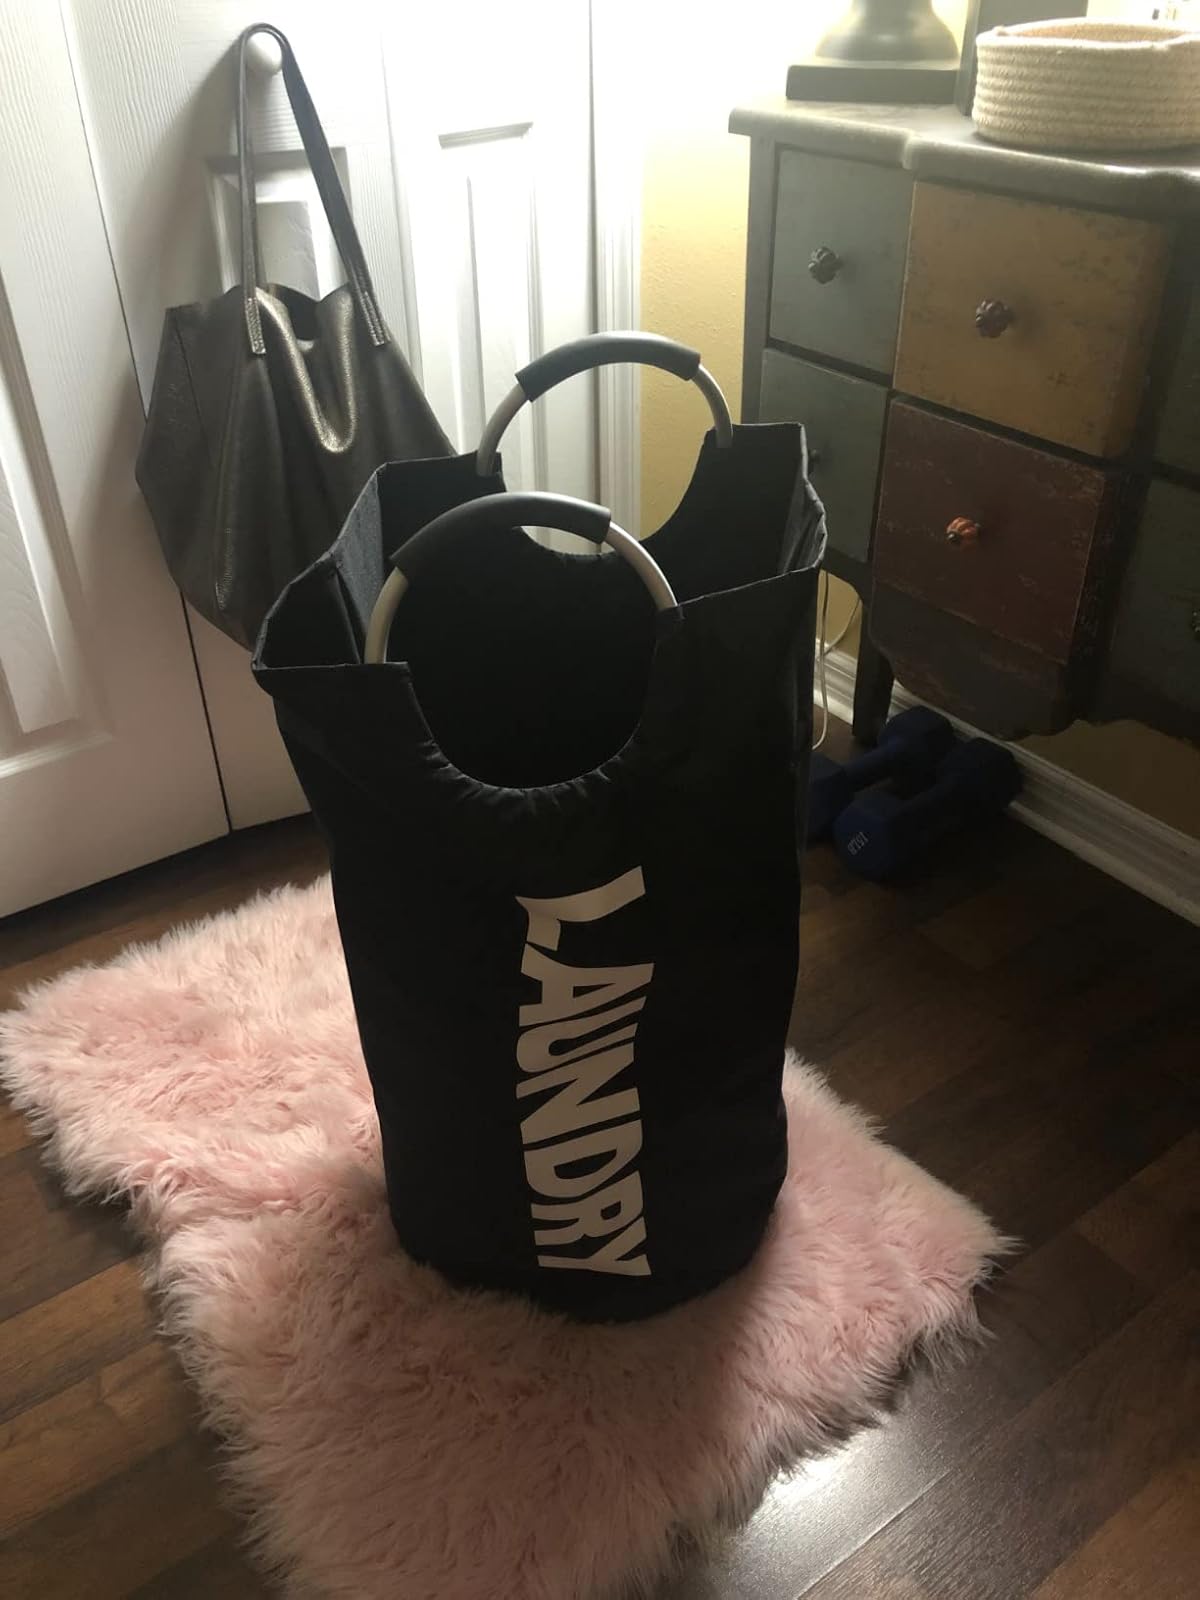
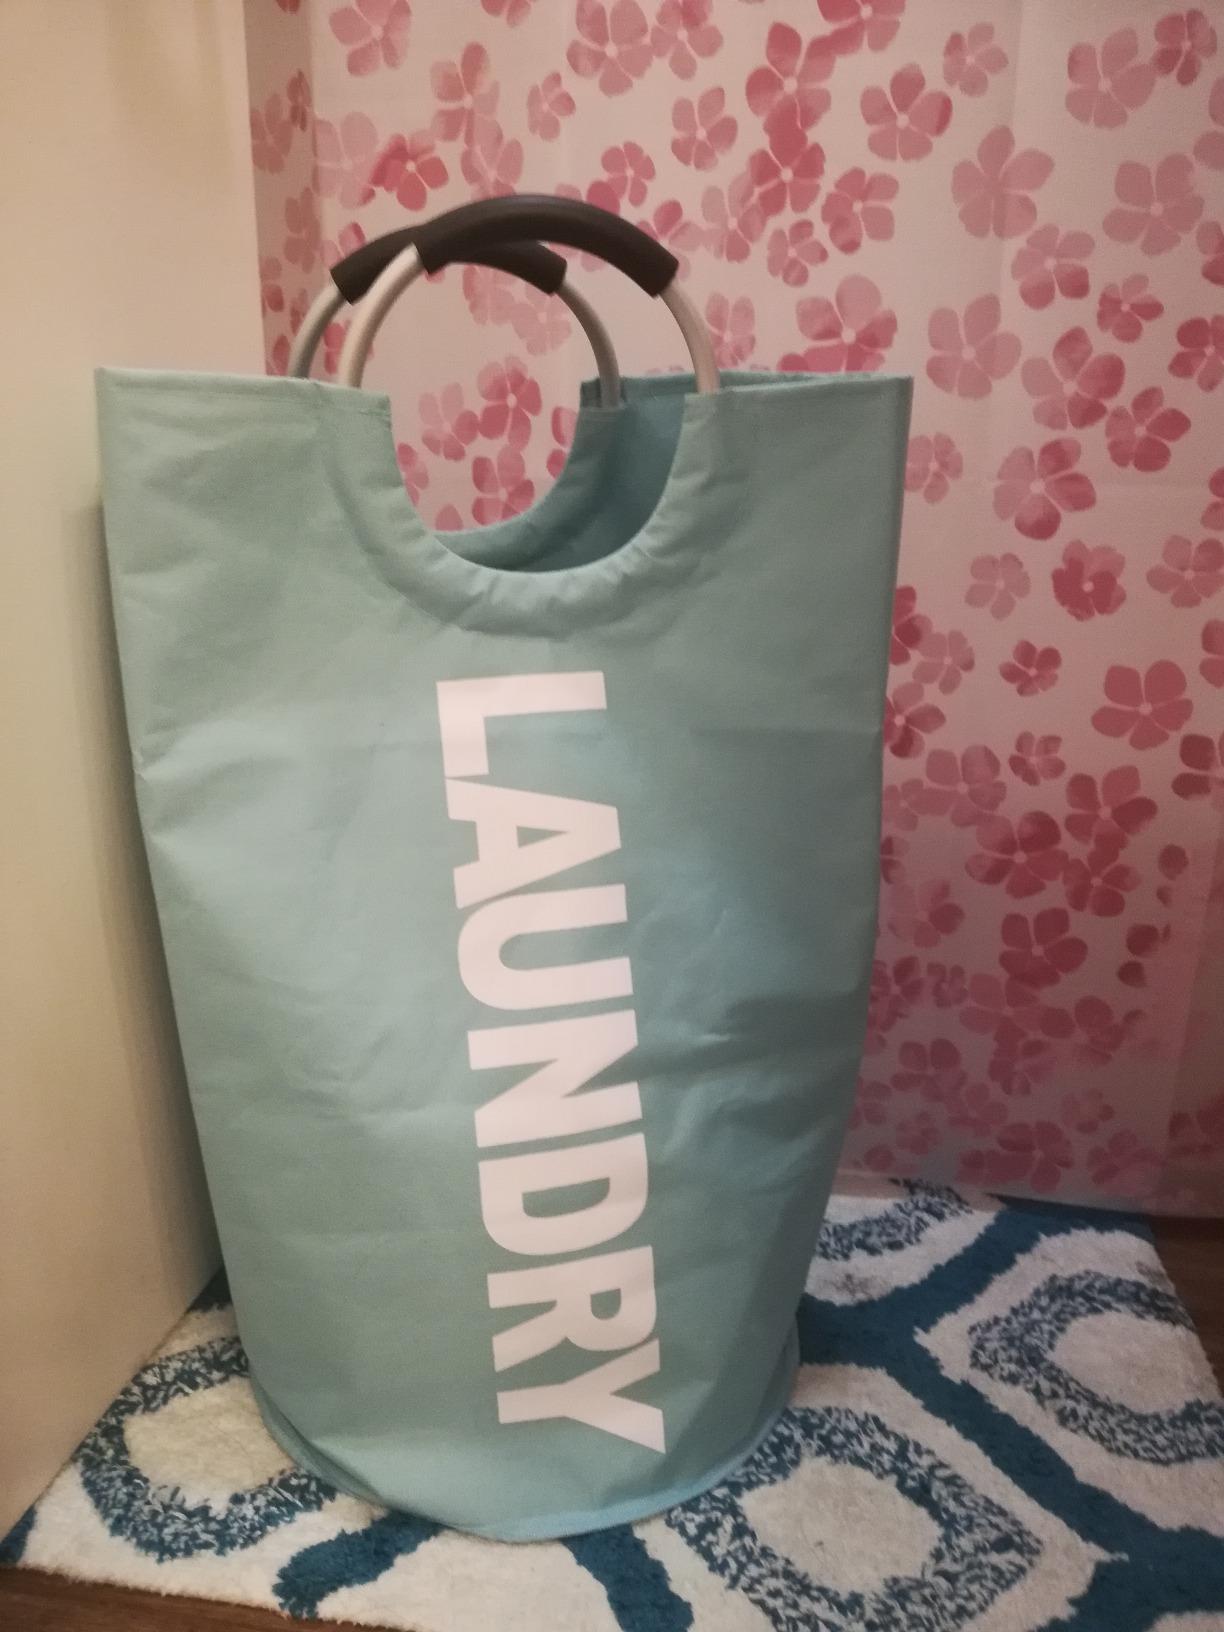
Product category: items_hamper
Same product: no